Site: brandenburg
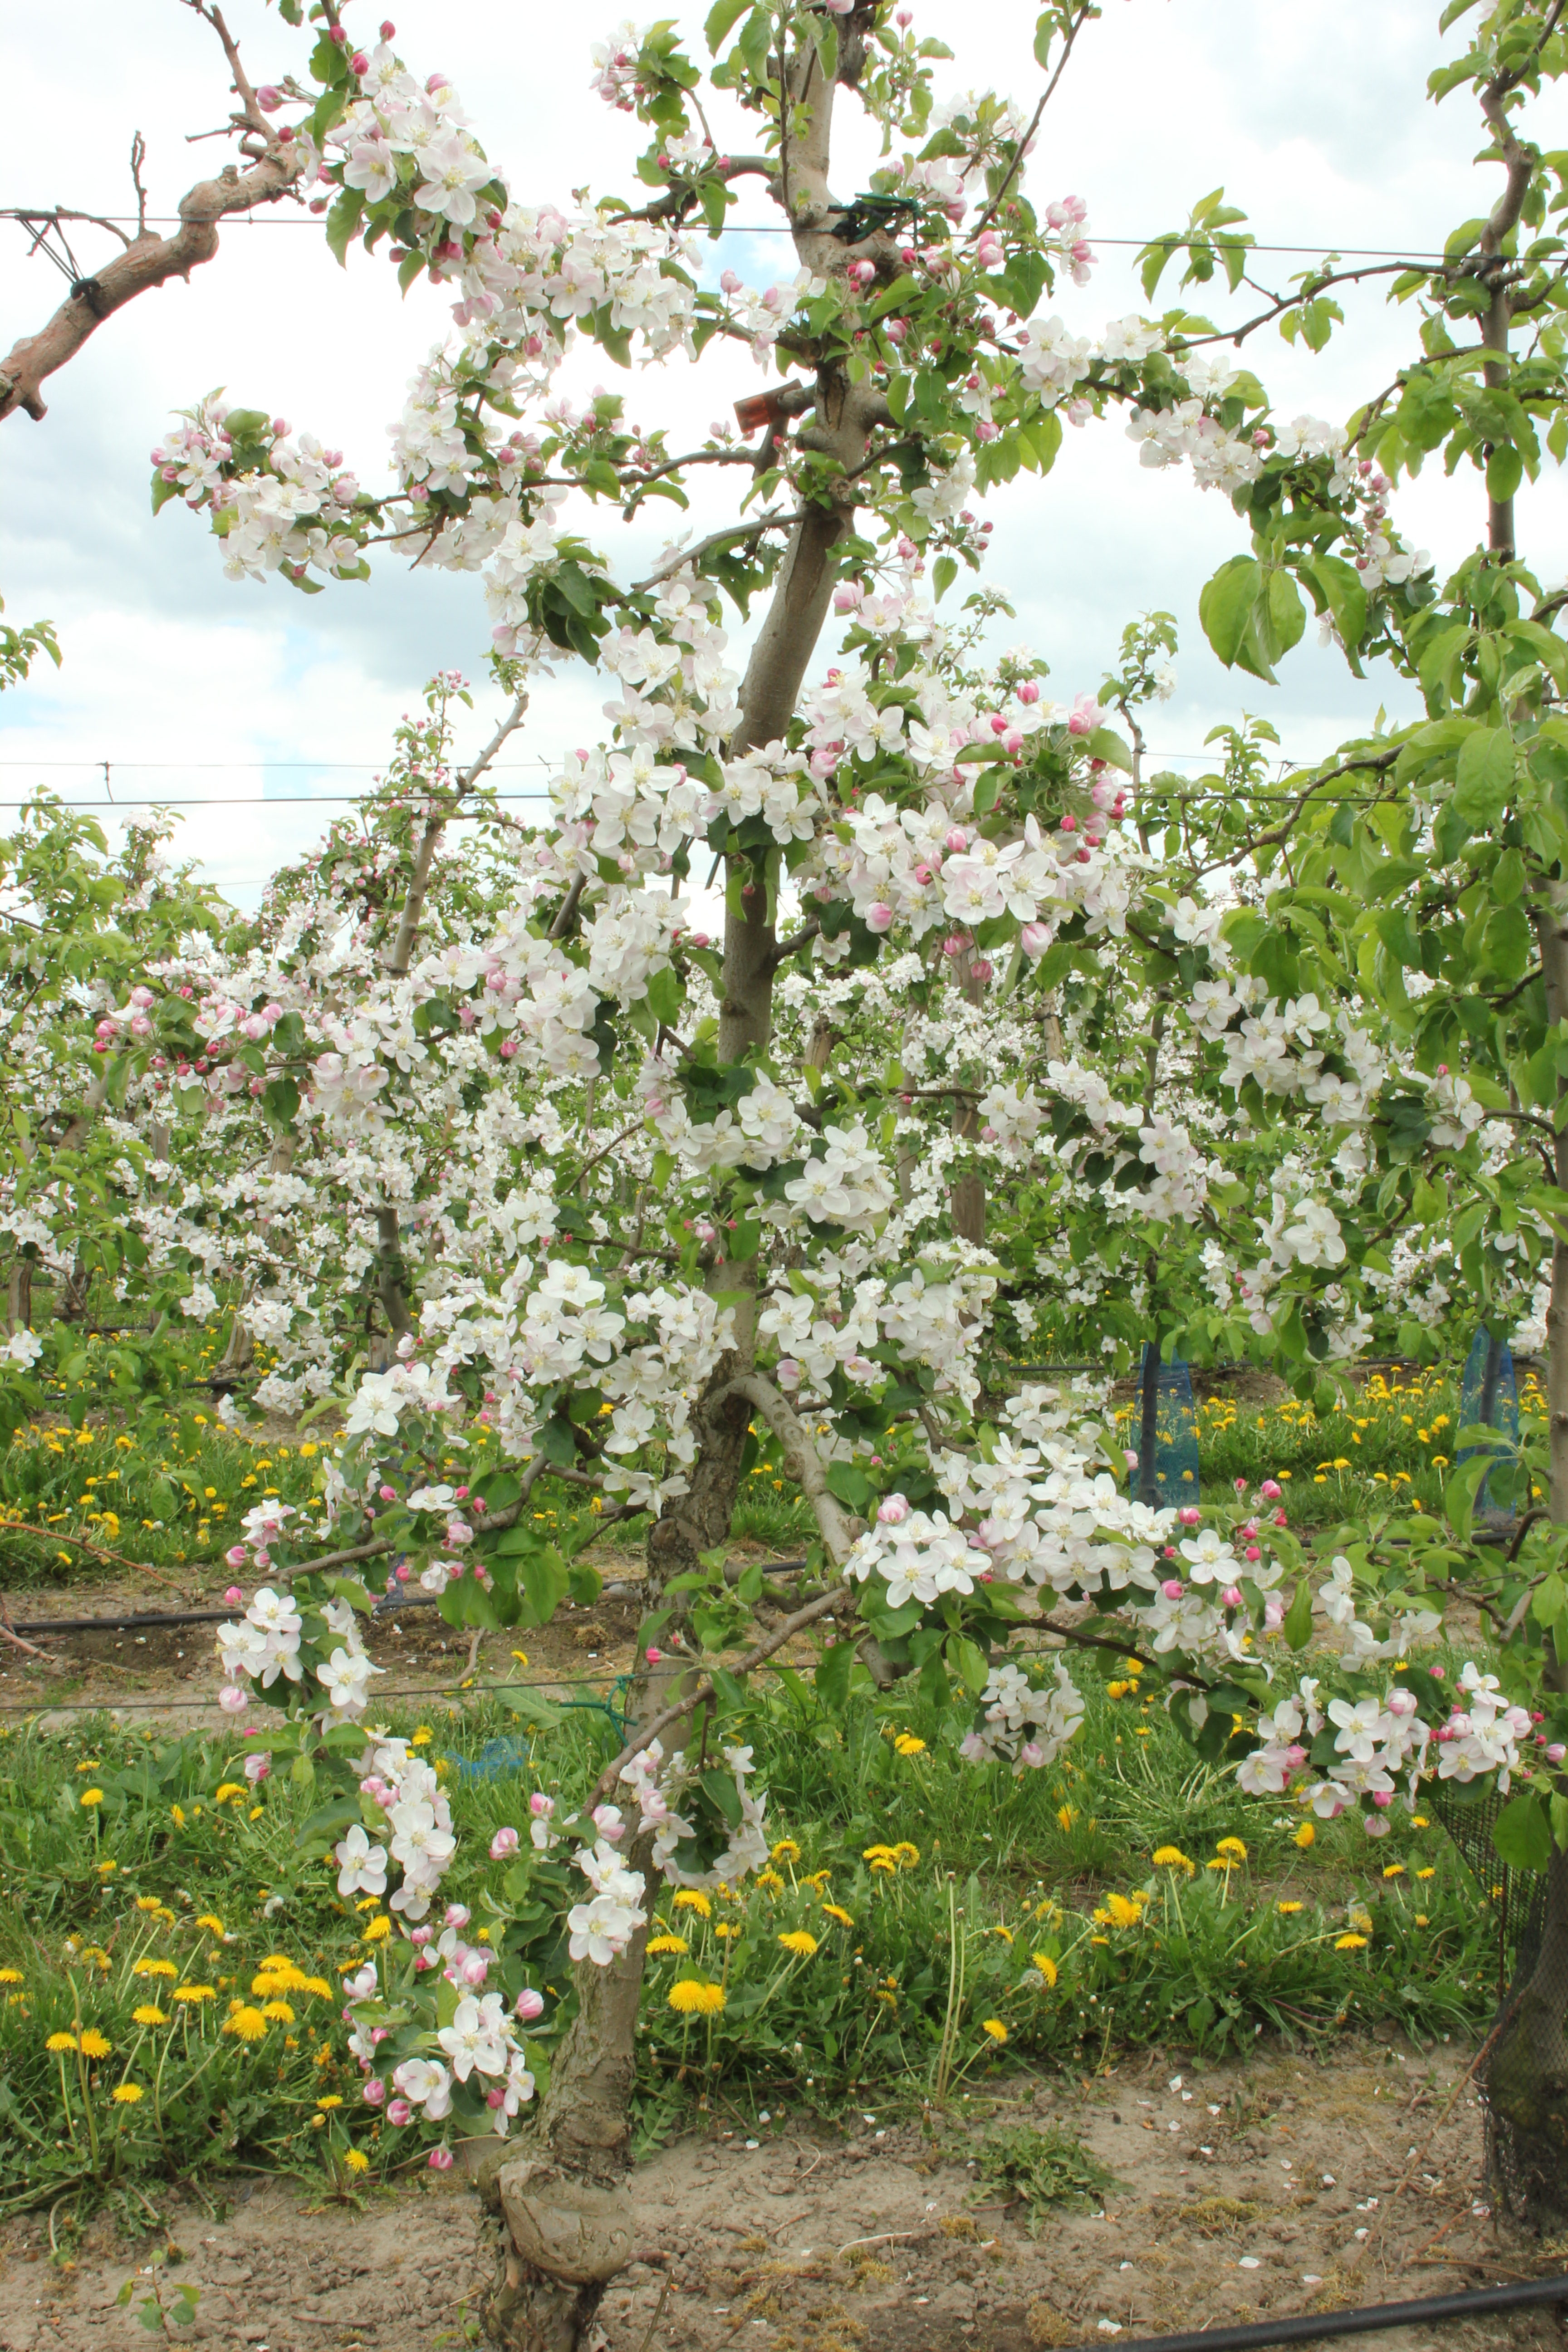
Growth stage (BBCH 65): Flowering